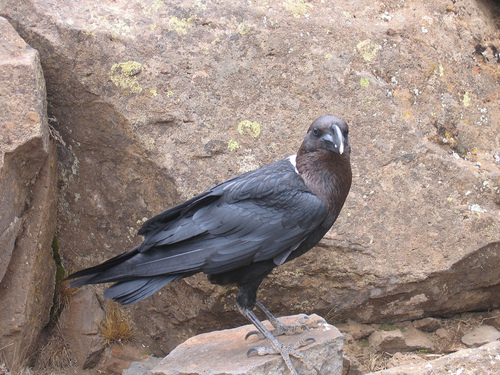
this bird has black feathers with a rounded bill and large feet.
the bird has a small curved bill that is black and long feet.
this bird has a hooked bill, and acrown that is both brown and blacka small bird with a black curved beack and a brown crown, throat, and belly.
this bird has a rounded and long grey beak, large grey feet, a small grey head, and a black breast and back.
this dark grey bird has a long bill, brown throat and long skinny tarsus and feet.
this bird is black with brown and has a long, pointy beak.
this bird has wings that are black and has a thick bill
this large bird has a mostly black body, a reddish black head, and very large talons.
this dark-colored bird has big feet and black wingbars and a white nape.
Species: White Necked Raven